List of mammals of Libya

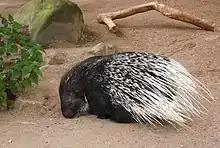
Crested porcupine

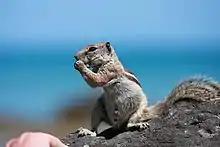
Barbary ground squirrel

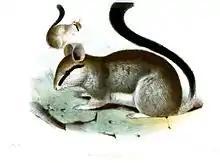
Asian garden dormouse

Rodents make up the largest order of mammals, with over 40% of mammalian species. They have two incisors in the upper and lower jaw which grow continually and must be kept short by gnawing.